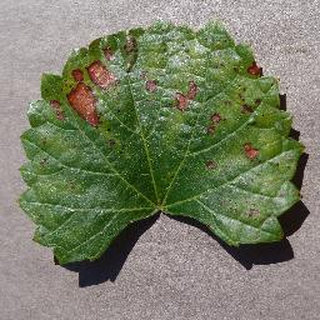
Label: grape_esca_black_measles